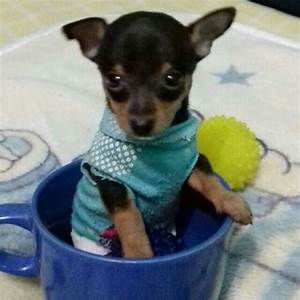
Label: dog